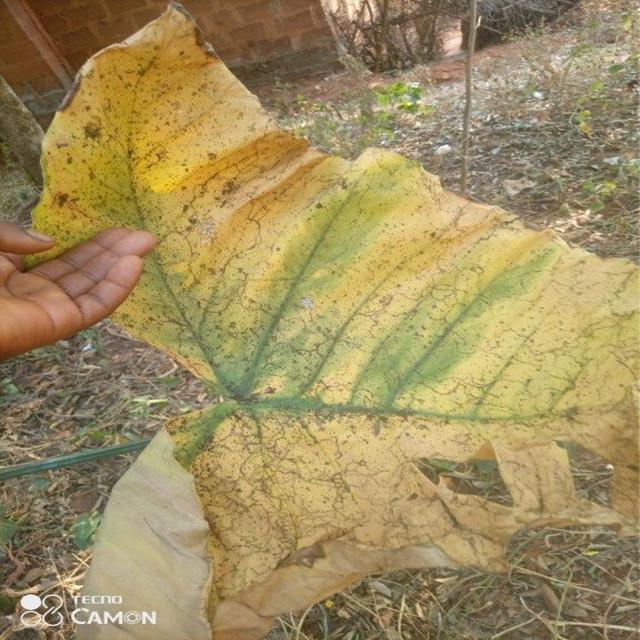
Label: Late_Blight